Fideris railway station

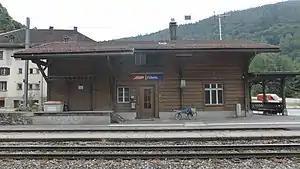
The station in 2018

Fideris railway station is a railway station in the municipality of Fideris, in the Swiss canton of Grisons. It is an intermediate stop on the Rhaetian Railway Landquart–Davos Platz line.